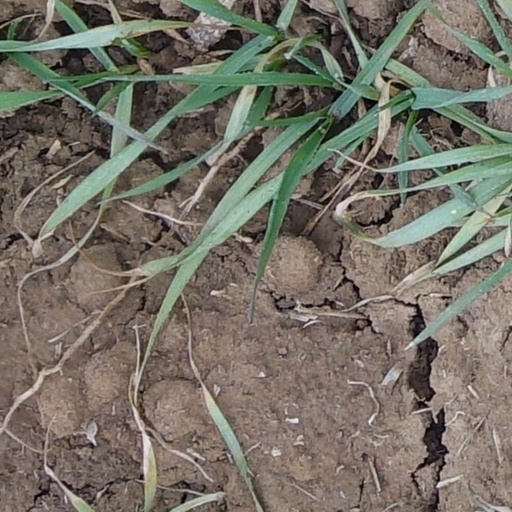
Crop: wheat